Badnjak (Croatian)

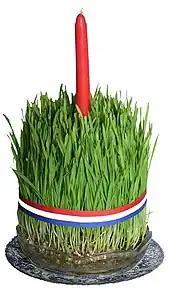
The "pšenica" (wheat grass) are used for the Christmas candles.

Much like other European countries, Croatia has specific traditional celebrations that go along with the felling and lighting of the badnjak. The day is spent in preparation for Christmas, with the home being decorated and the feast for the next day being prepared, and all chores must be done before the ringing of the church bells and the lighting of the badnjak. The Christmas tree, which first arrived in Croatia in the mid-19th century, is still relatively new and is usually decorated on Christmas Eve. Other more traditional Croatian decorations include children hanging greenery throughout the home, such as holly branches, sage, ivy and evergreen wreaths, which are seen as a symbol of the strength of life in the middle of winter. Nativity scenes are usually present in every Christian home, and are generally kept under the tree or in another prominent location.